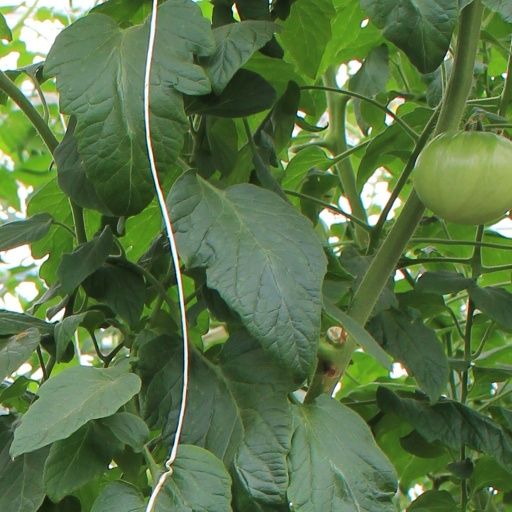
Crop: tomato